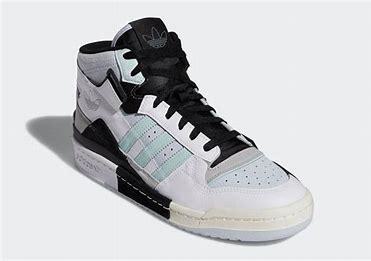
Brand: Adidas
Model: Forum Mid